St. Roch Market

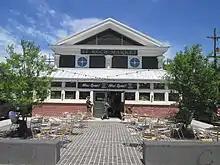
St. Roch Market shortly after its April 2015 reopening

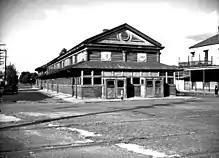
Exterior, 1937, shortly before WPA repairs and modernization

The St. Roch Market is a building on the median of St. Roch Avenue facing St. Claude Avenue in New Orleans. It was built in 1875, with extensive renovations in 1937-1938 and 2012-2015.